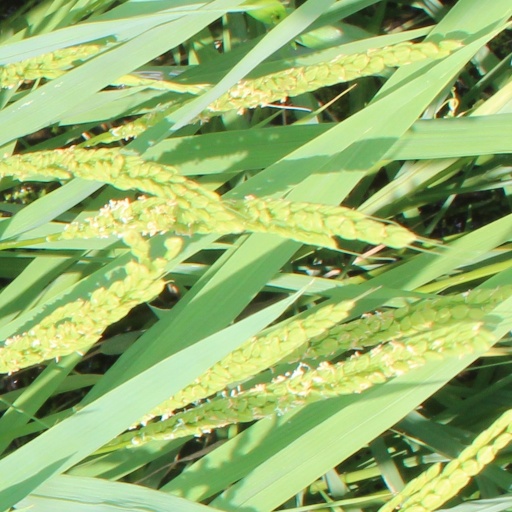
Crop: rice